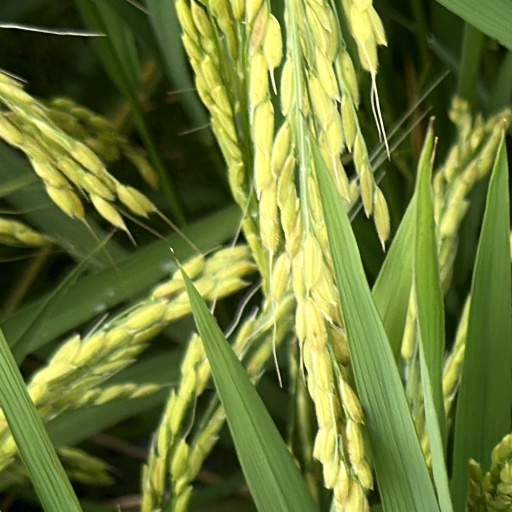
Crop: rice